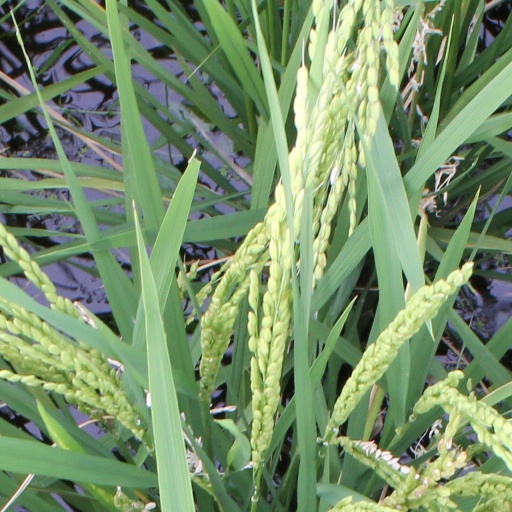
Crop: rice